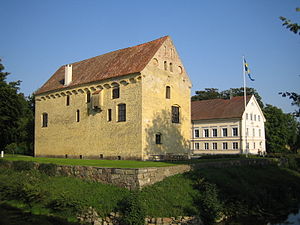
Bollerup borg
Bollerup borg
Bollerup var en borg og et sogn i Ingelstad herred i Skåne.